Ealing Jazz Club

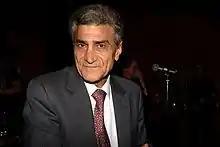
Fery Asgari, the manager of the Ealing Club

Ealing Jazz Club opened at 42A The Broadway, Ealing, in January 1959. The manager was Teheran-born student Fery Asgari who ran the venue for fellow students of Ealing Technical College. Asgari had been using Ealing Town Hall, then the upstairs ballroom of The Feathers, a pub opposite the Ealing Club, before taking on the premises, where he ran jazz nights on Thursdays and Fridays, and R&B on Saturdays.